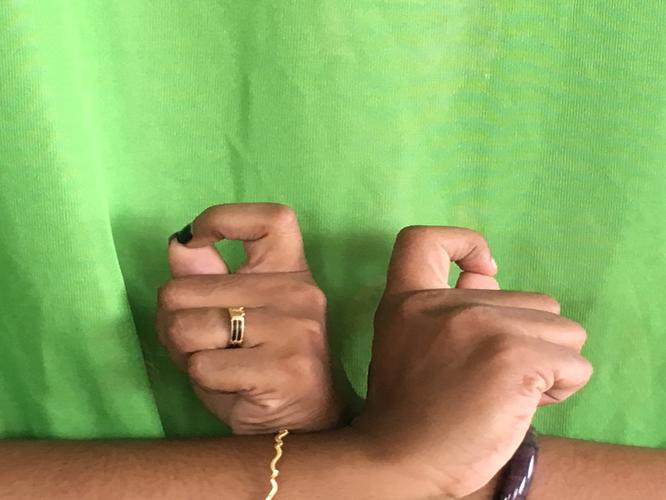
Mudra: Berunda
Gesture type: double_hand